Bjørn Eidsvåg

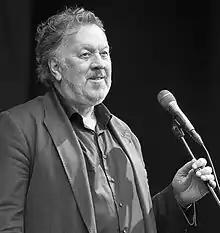
Eidsvåg at Stavernfestivalen in 2016

Bjørn Eidsvåg (born 17 March 1954) is a Norwegian pop singer, songwriter, and ordained Lutheran minister. He was born in Sauda, and is a graduate of the MF Norwegian School of Theology. He has released more than 25 albums since his 1976 debut and received the Norwegian music award the Spellemannsprisen at least three times.